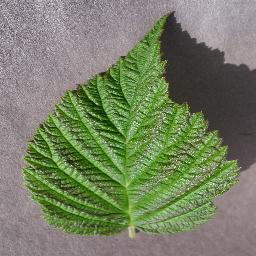
Label: Raspberry___healthy